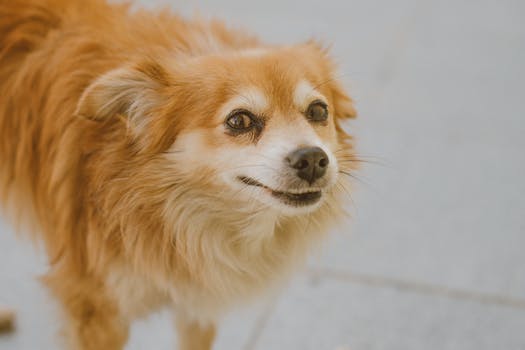
Label: No Watermark